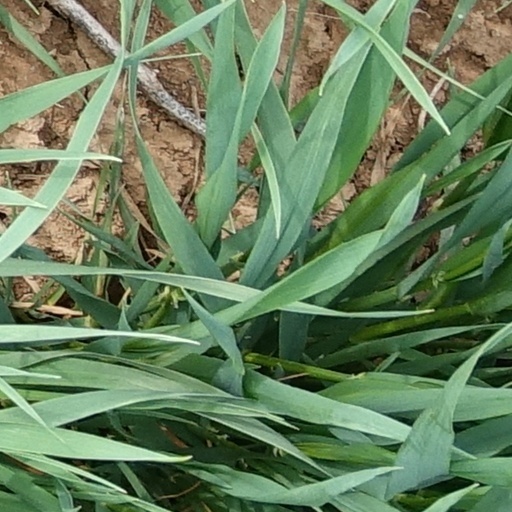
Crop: wheat